John McVie

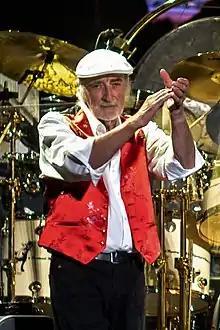
McVie in 2018

John Graham McVie (born 26 November 1945) is a British bass guitarist. He is best known as a member of the rock bands John Mayall & the Bluesbreakers from 1964 to 1967 and Fleetwood Mac since 1967. His surname, combined with that of drummer Mick Fleetwood, was the source for the band's name.